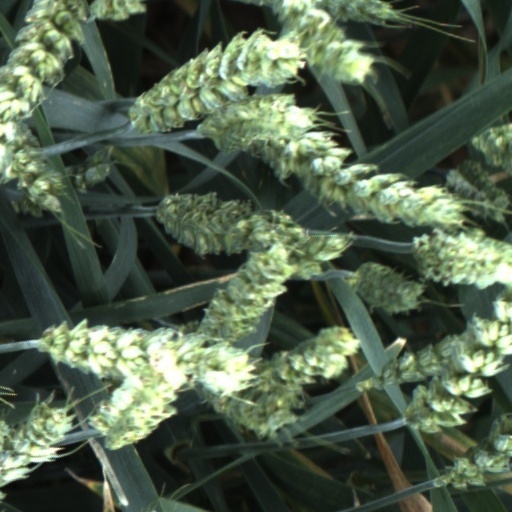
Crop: wheat